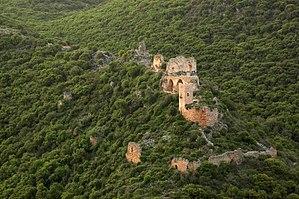
Montfort, Franc-Chastiau, Starkenberg, Monfor, Qala`at al-Qarn ou Qala`at al-Qurayn est une forteresse datant des croisades au nord d'Israël. Elle faisait partie du Royaume de Jérusalem et a été le quartier général des trésoriers de l'Ordre Teutonique en Palestine.